Vatoa

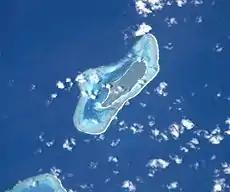
Aerial view of Vatoa.

Vatoa (pronounced ) (known as Turtle Island after Cook's visit) is an outlier of Fiji's Lau Group.